Serhiy Tihipko

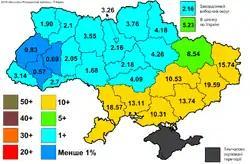
Serhiy Tihipko (first round) – percentage of vote

Tihipko is a self-nominated candidate for President of Ukraine in the 2014 presidential election. Of the 23 presidential candidates, Tihipko has declared the biggest income to the Ukrainian election Committee. He had an income of about ₴263 million in 2013. According to the first poll published after Vitali Klitschko withdrew from the presidential race, as of 31 March Tihipko was running second at 17.9%, behind Petro Poroshenko (38.3%).